Cividade de Terroso

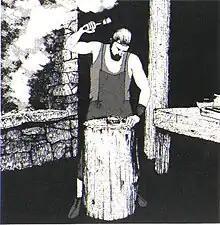
Metallurgy in Cividade de Terroso.

Numerous vestiges of metallurgic activities had been detected and great amounts of casting slags, fibulae, fragmented iron objects and other metals remains were discovered, mostly lead, copper/bronze, tin and perhaps gold. "Gatos" (for repairing ceramics), pins, fibulae, stili and needles in copper or bronze, demonstrating that the work in copper and its alloys was one of the most common activities of the town. The iron was used for many every-day objects, some nails were found, but also hooks and a tip of a scythe or dagger.